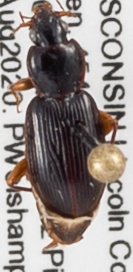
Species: Synuchus impunctatus
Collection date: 2020-08-04
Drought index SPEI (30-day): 2.09
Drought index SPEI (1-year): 2.09
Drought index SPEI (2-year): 2.09